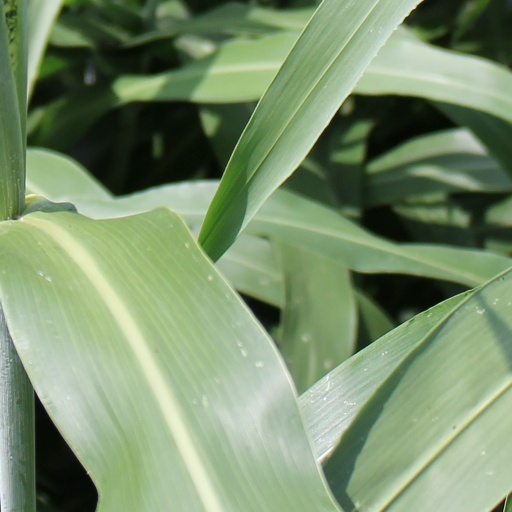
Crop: sorghum